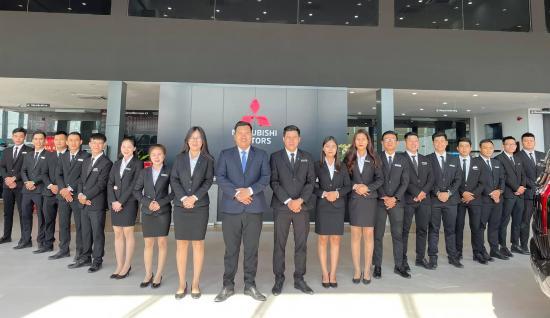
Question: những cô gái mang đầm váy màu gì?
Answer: màu đen